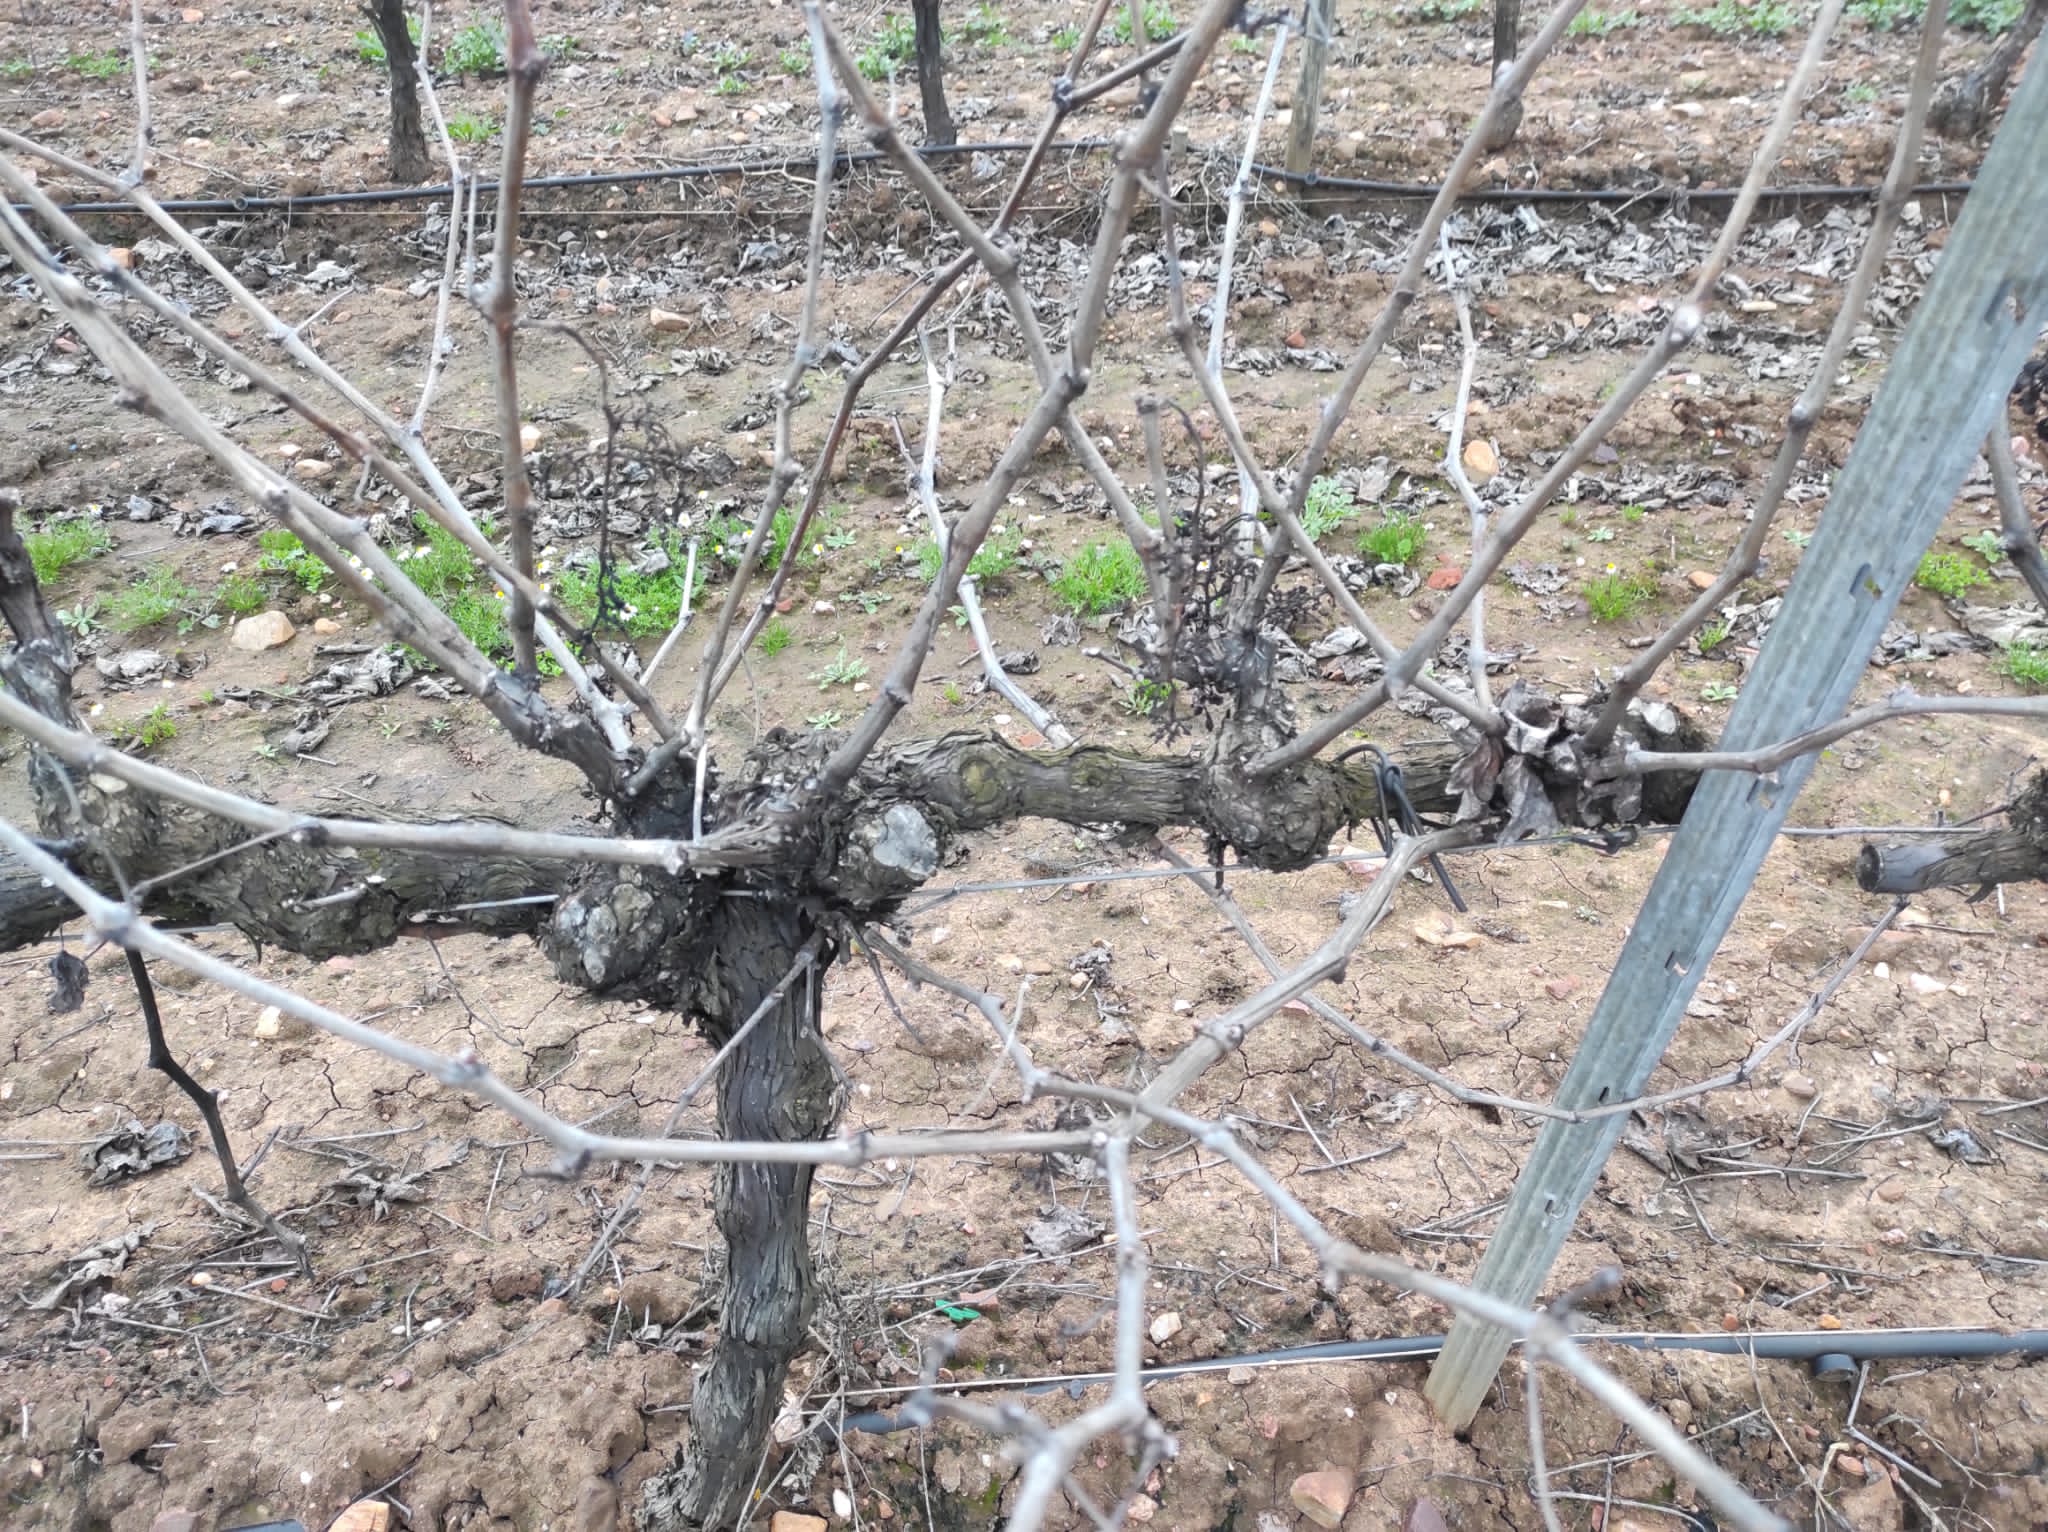
Unpruned shoots: 14
Pruned shoots: 0
Trunks: 2